Sir William Blackett, 1st Baronet, of Newcastle-upon-Tyne

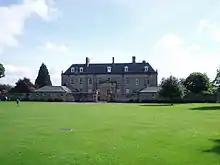
Wallington Hall, Cambo

Blackett was the third son of Sir William Blackett, 1st Baronet and his wife Elizabeth Kirkly. He was left a fortune by his father in 1680 and followed his father's footsteps and became Mayor of Newcastle-upon-Tyne in 1683.